Dwight Dickinson

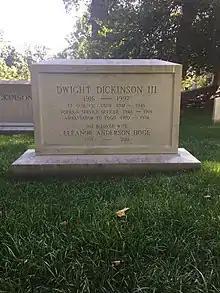
Grave at Arlington National Cemetery

Dwight Dickinson III (December 13, 1916 – September 24, 1997) was a United States diplomat and Navy veteran.